Stopped-flow

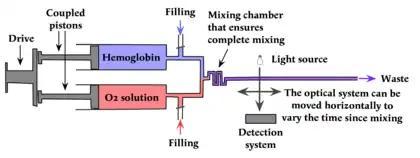
Diagram of continuous flow spectrometer for reactions with half times of a few milliseconds

The stopped-flow method evolved from the continuous-flow technique developed by Hamilton Hartridge and Francis Roughton to study the binding of oxygen to hemoglobin. In the continuous-flow system, the reaction mixture was passed through a long tube, past an observation system (a simple colorimeter in 1923), and then discarded as waste. By moving the colorimeter along the tube and knowing the flow rate, Hartridge and Roughton were able to measure reaction progress at specific time intervals.